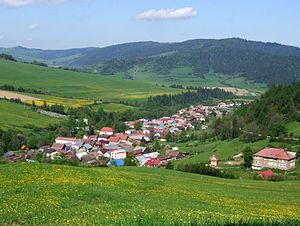
Veľká Franková est un village de Slovaquie situé dans la région de Prešov.